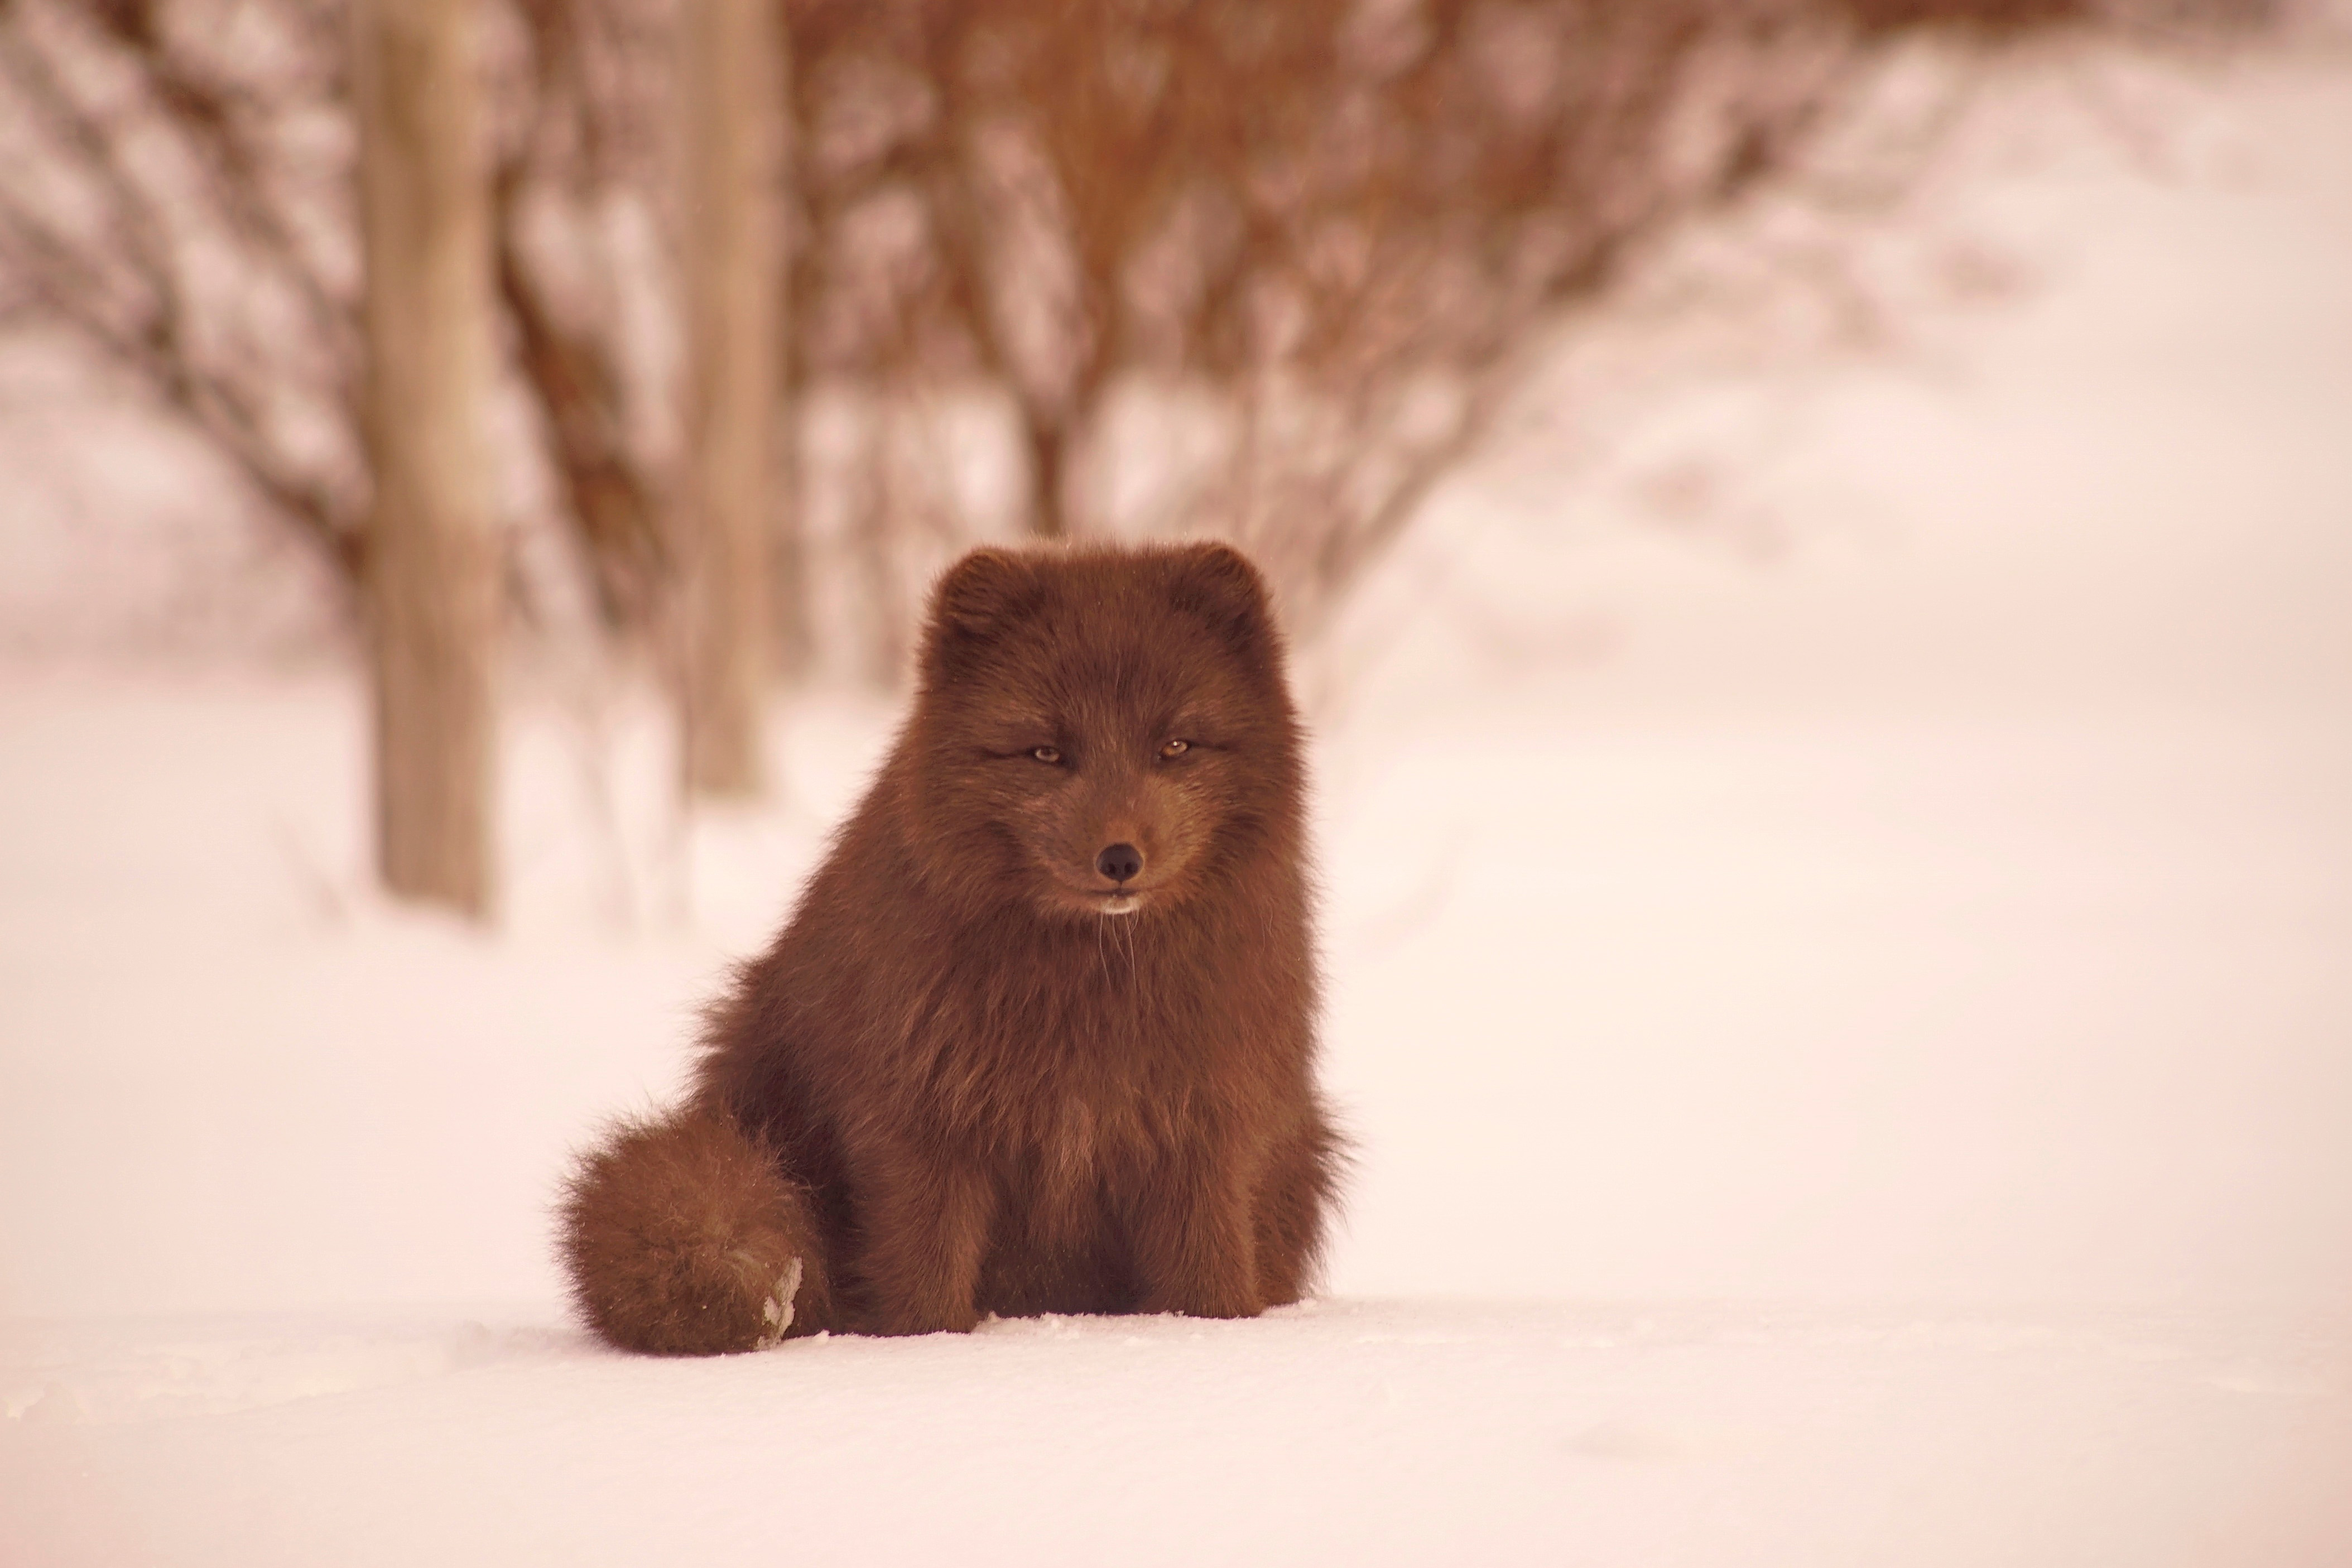
wildlife, canidae, winter, carnivore, snow, fur, plant